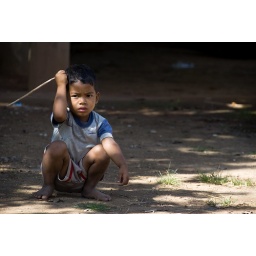
cute boy during our stay in a very poor longhouse village